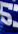
Number: 5